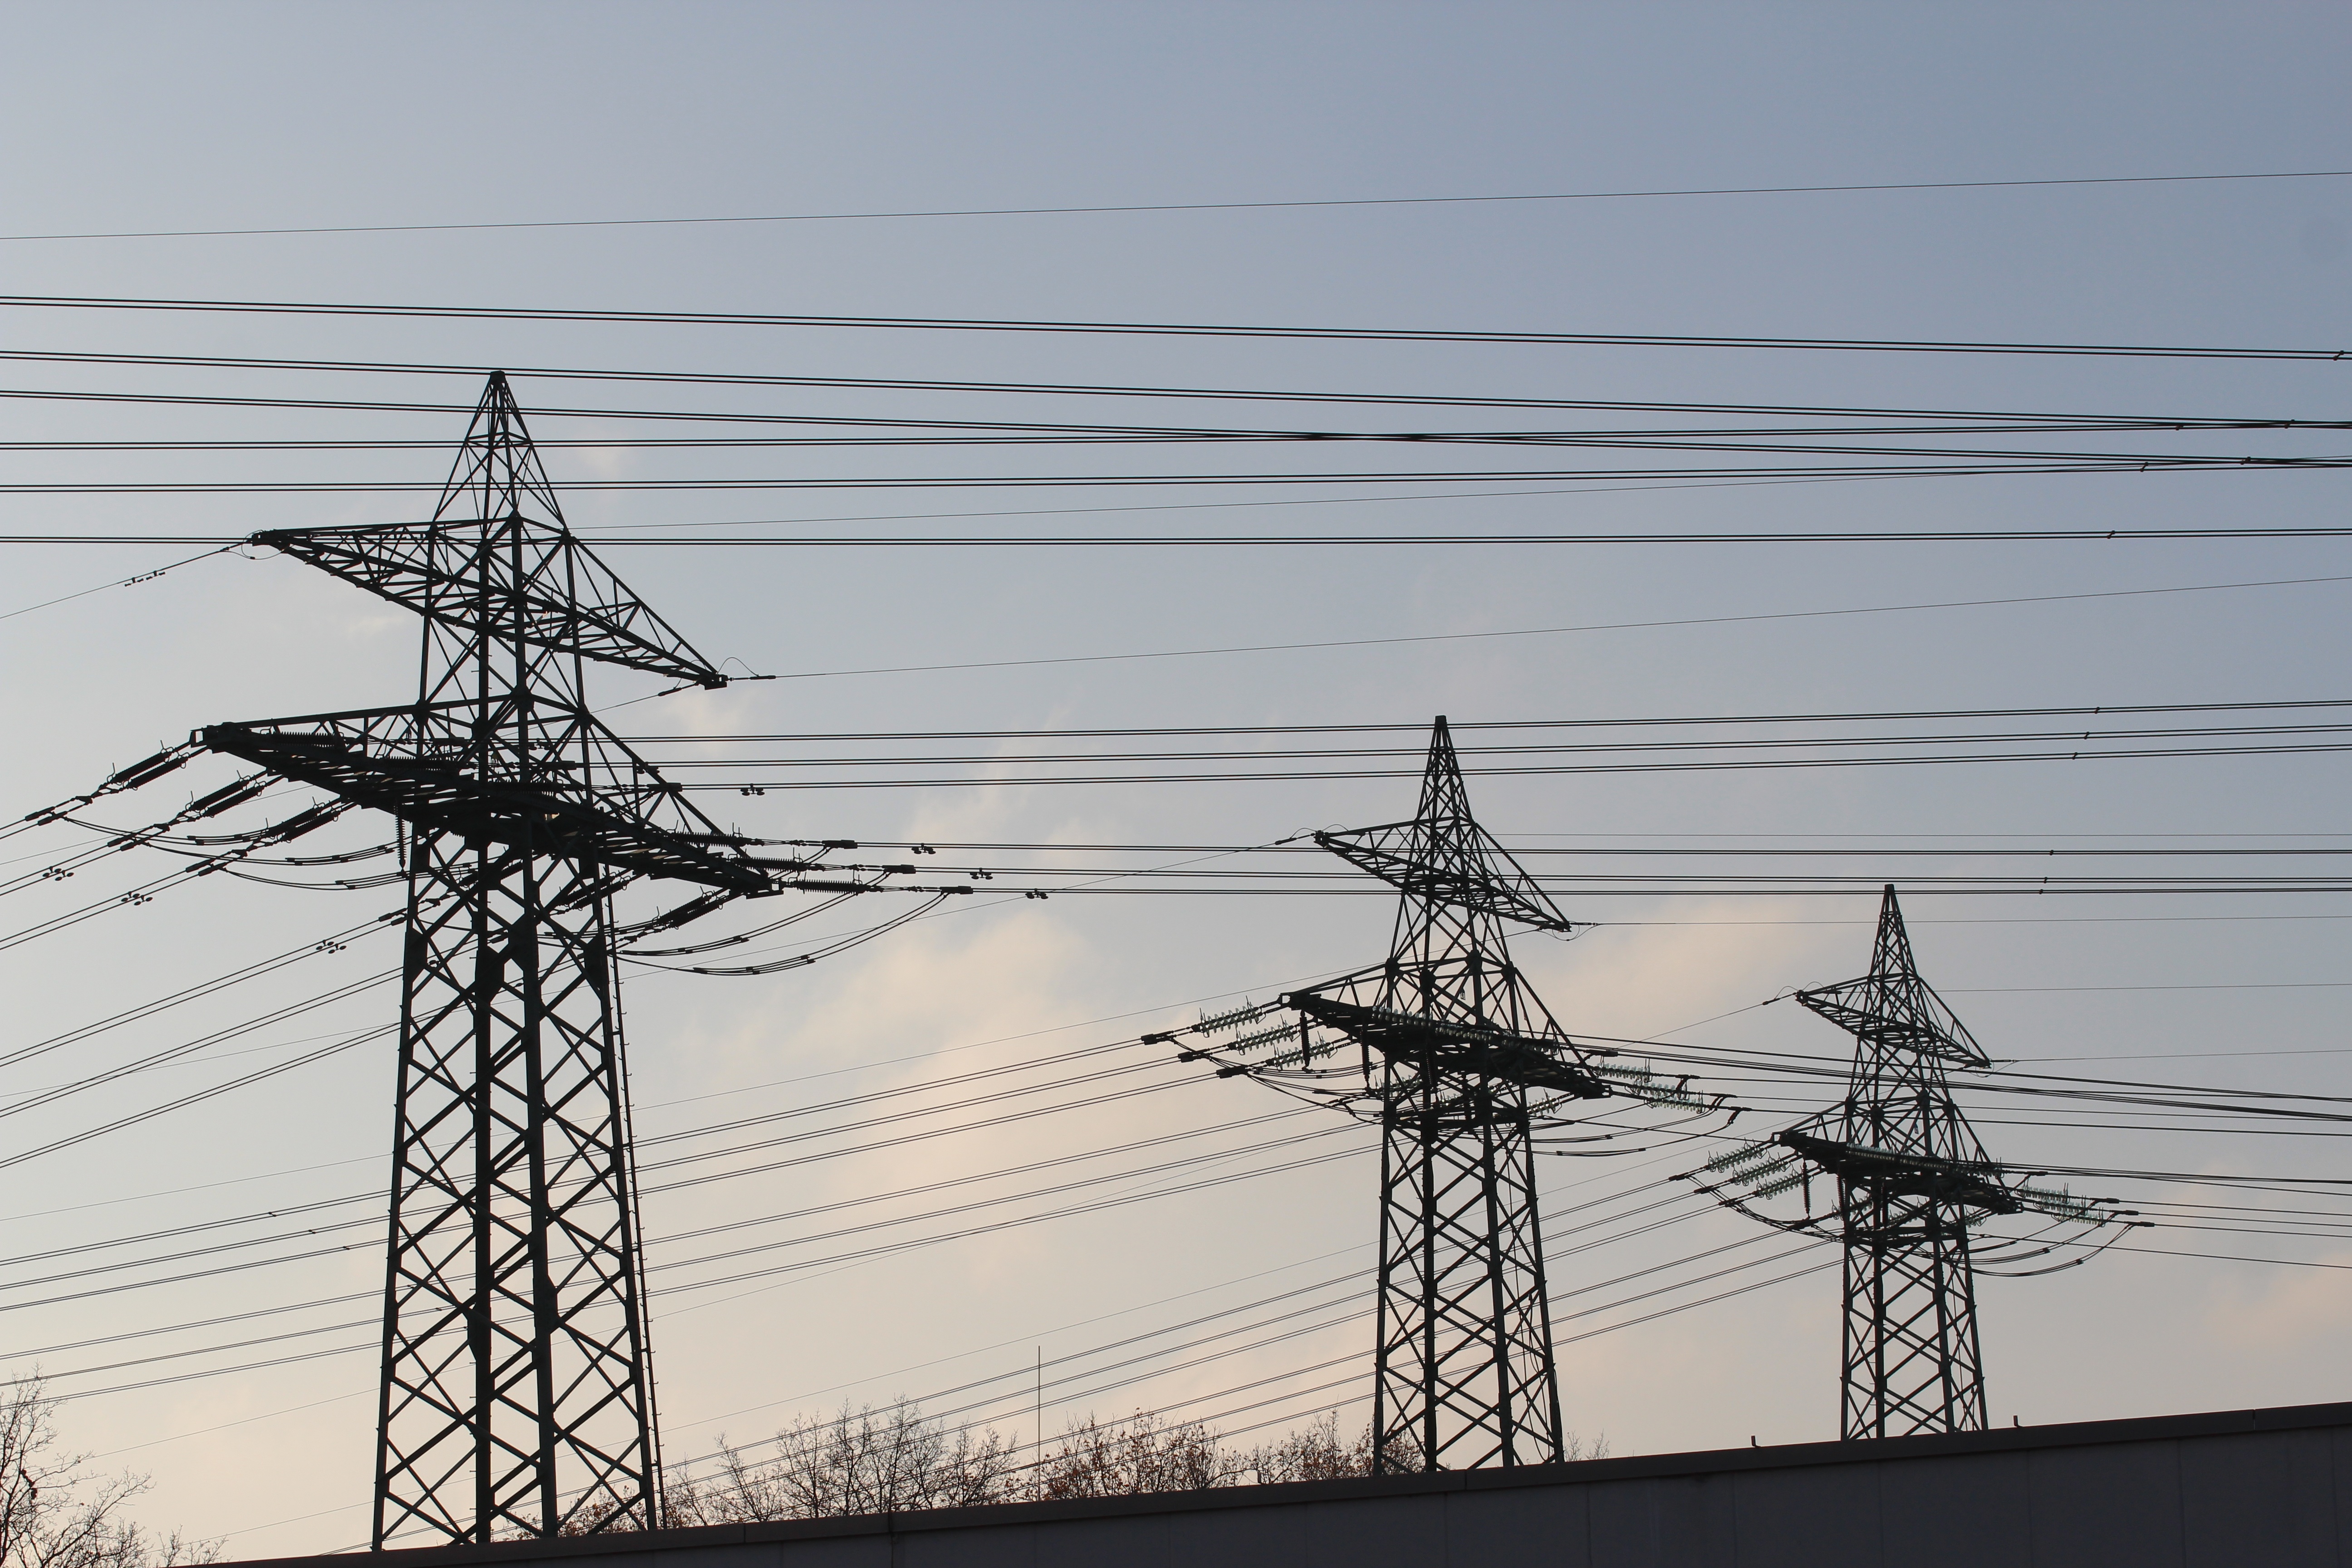
wind, line, tower, power line, mast, electricity, energy, high voltage, current, pylon, risk, upper lines, strommast, power supply, landline, transmission tower, reinforce, electricity pylon, outdoor structure, electrical supply, overhead power line